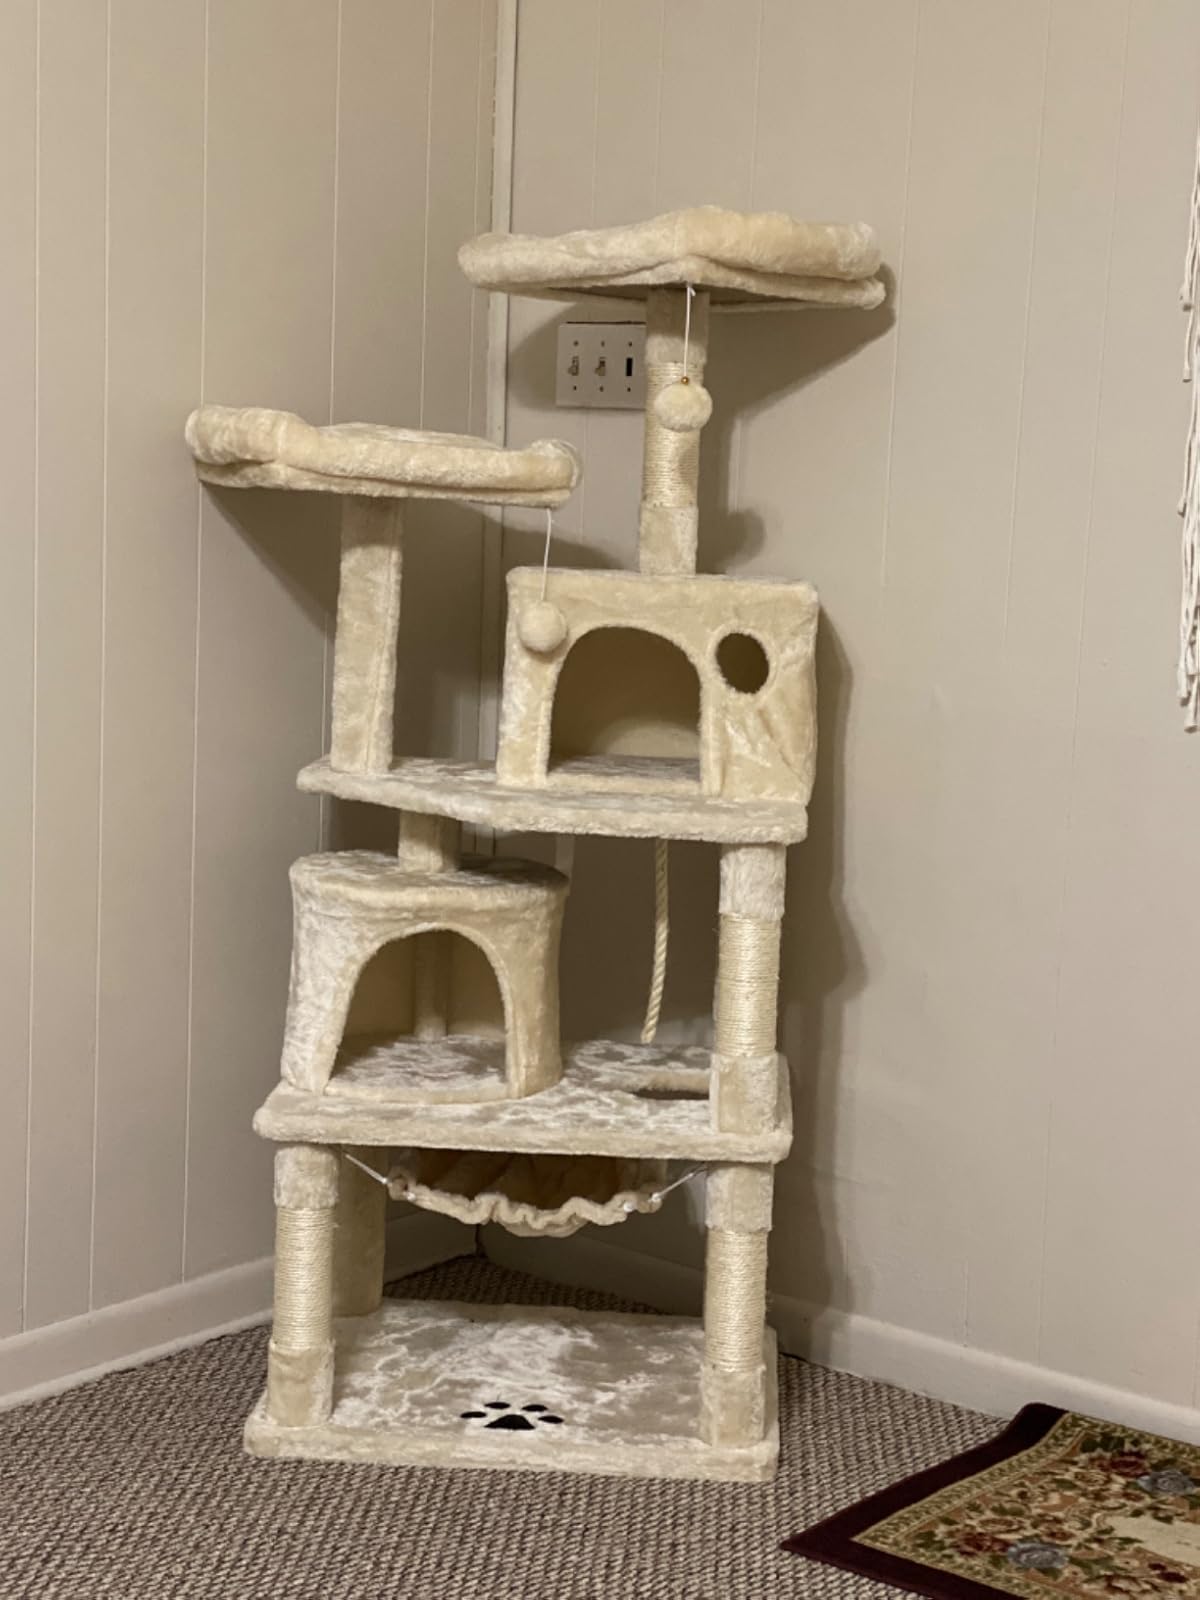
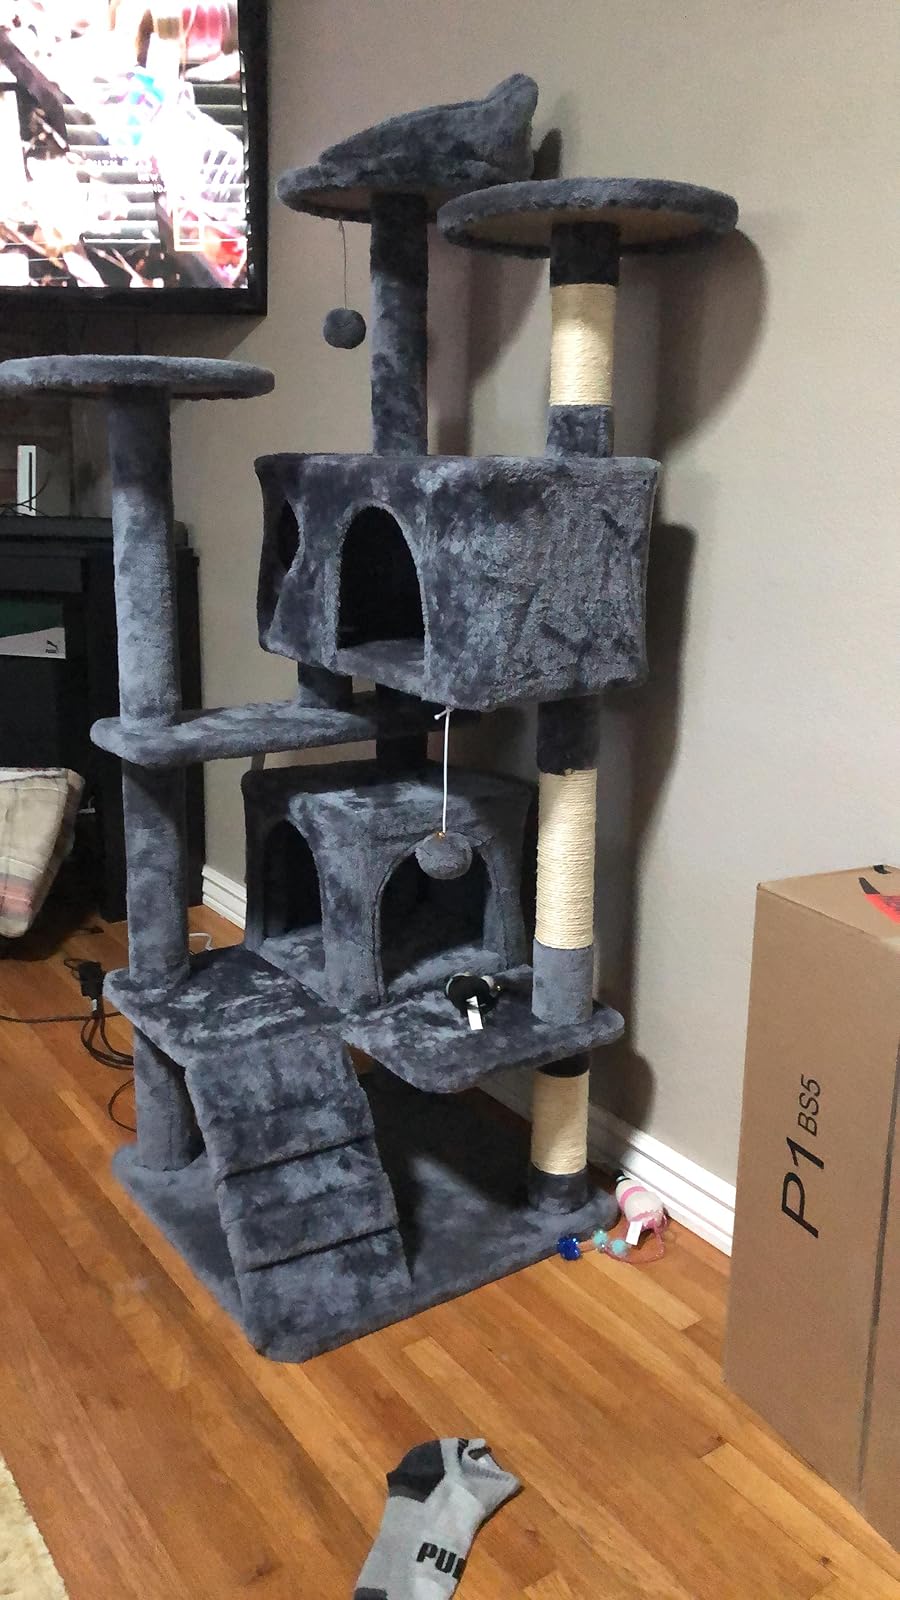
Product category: items_cat tree
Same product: no